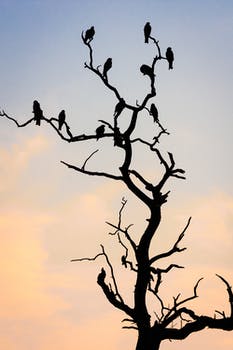
Label: No Watermark